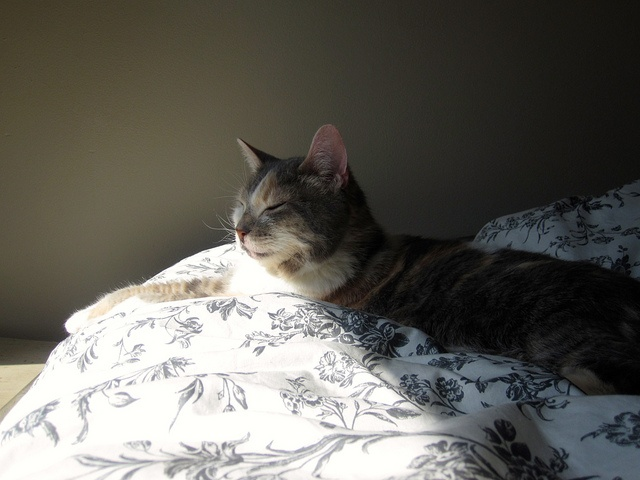
The calico cat is napping in the sunshine.
A cat laying on top of a blanket on a bed.
The cat is laying partially in the light with its eyes closed.
a cat lounges on some bedding, half covered by sunlight
Cat sleeping near the sun on bed covers.